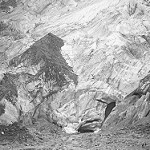
Label: B & W